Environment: real
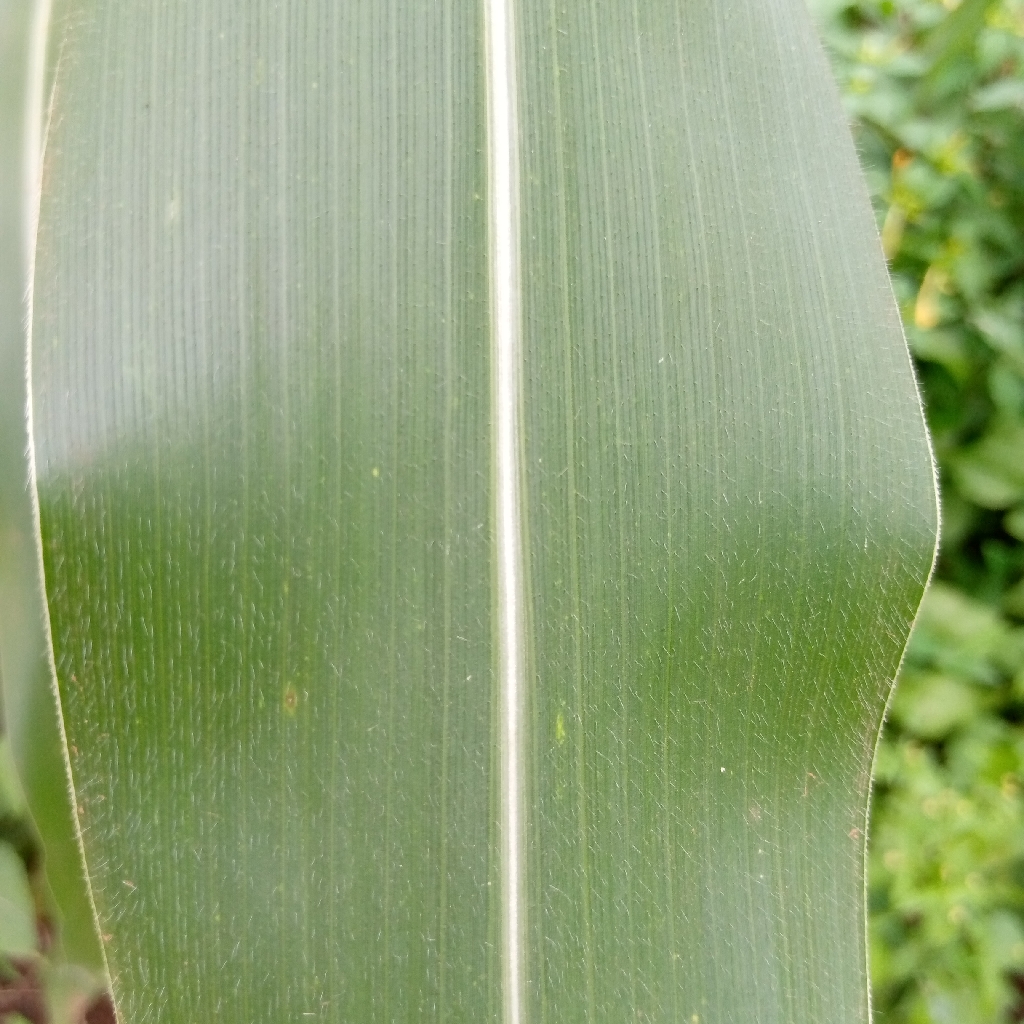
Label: healthy